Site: brandenburg
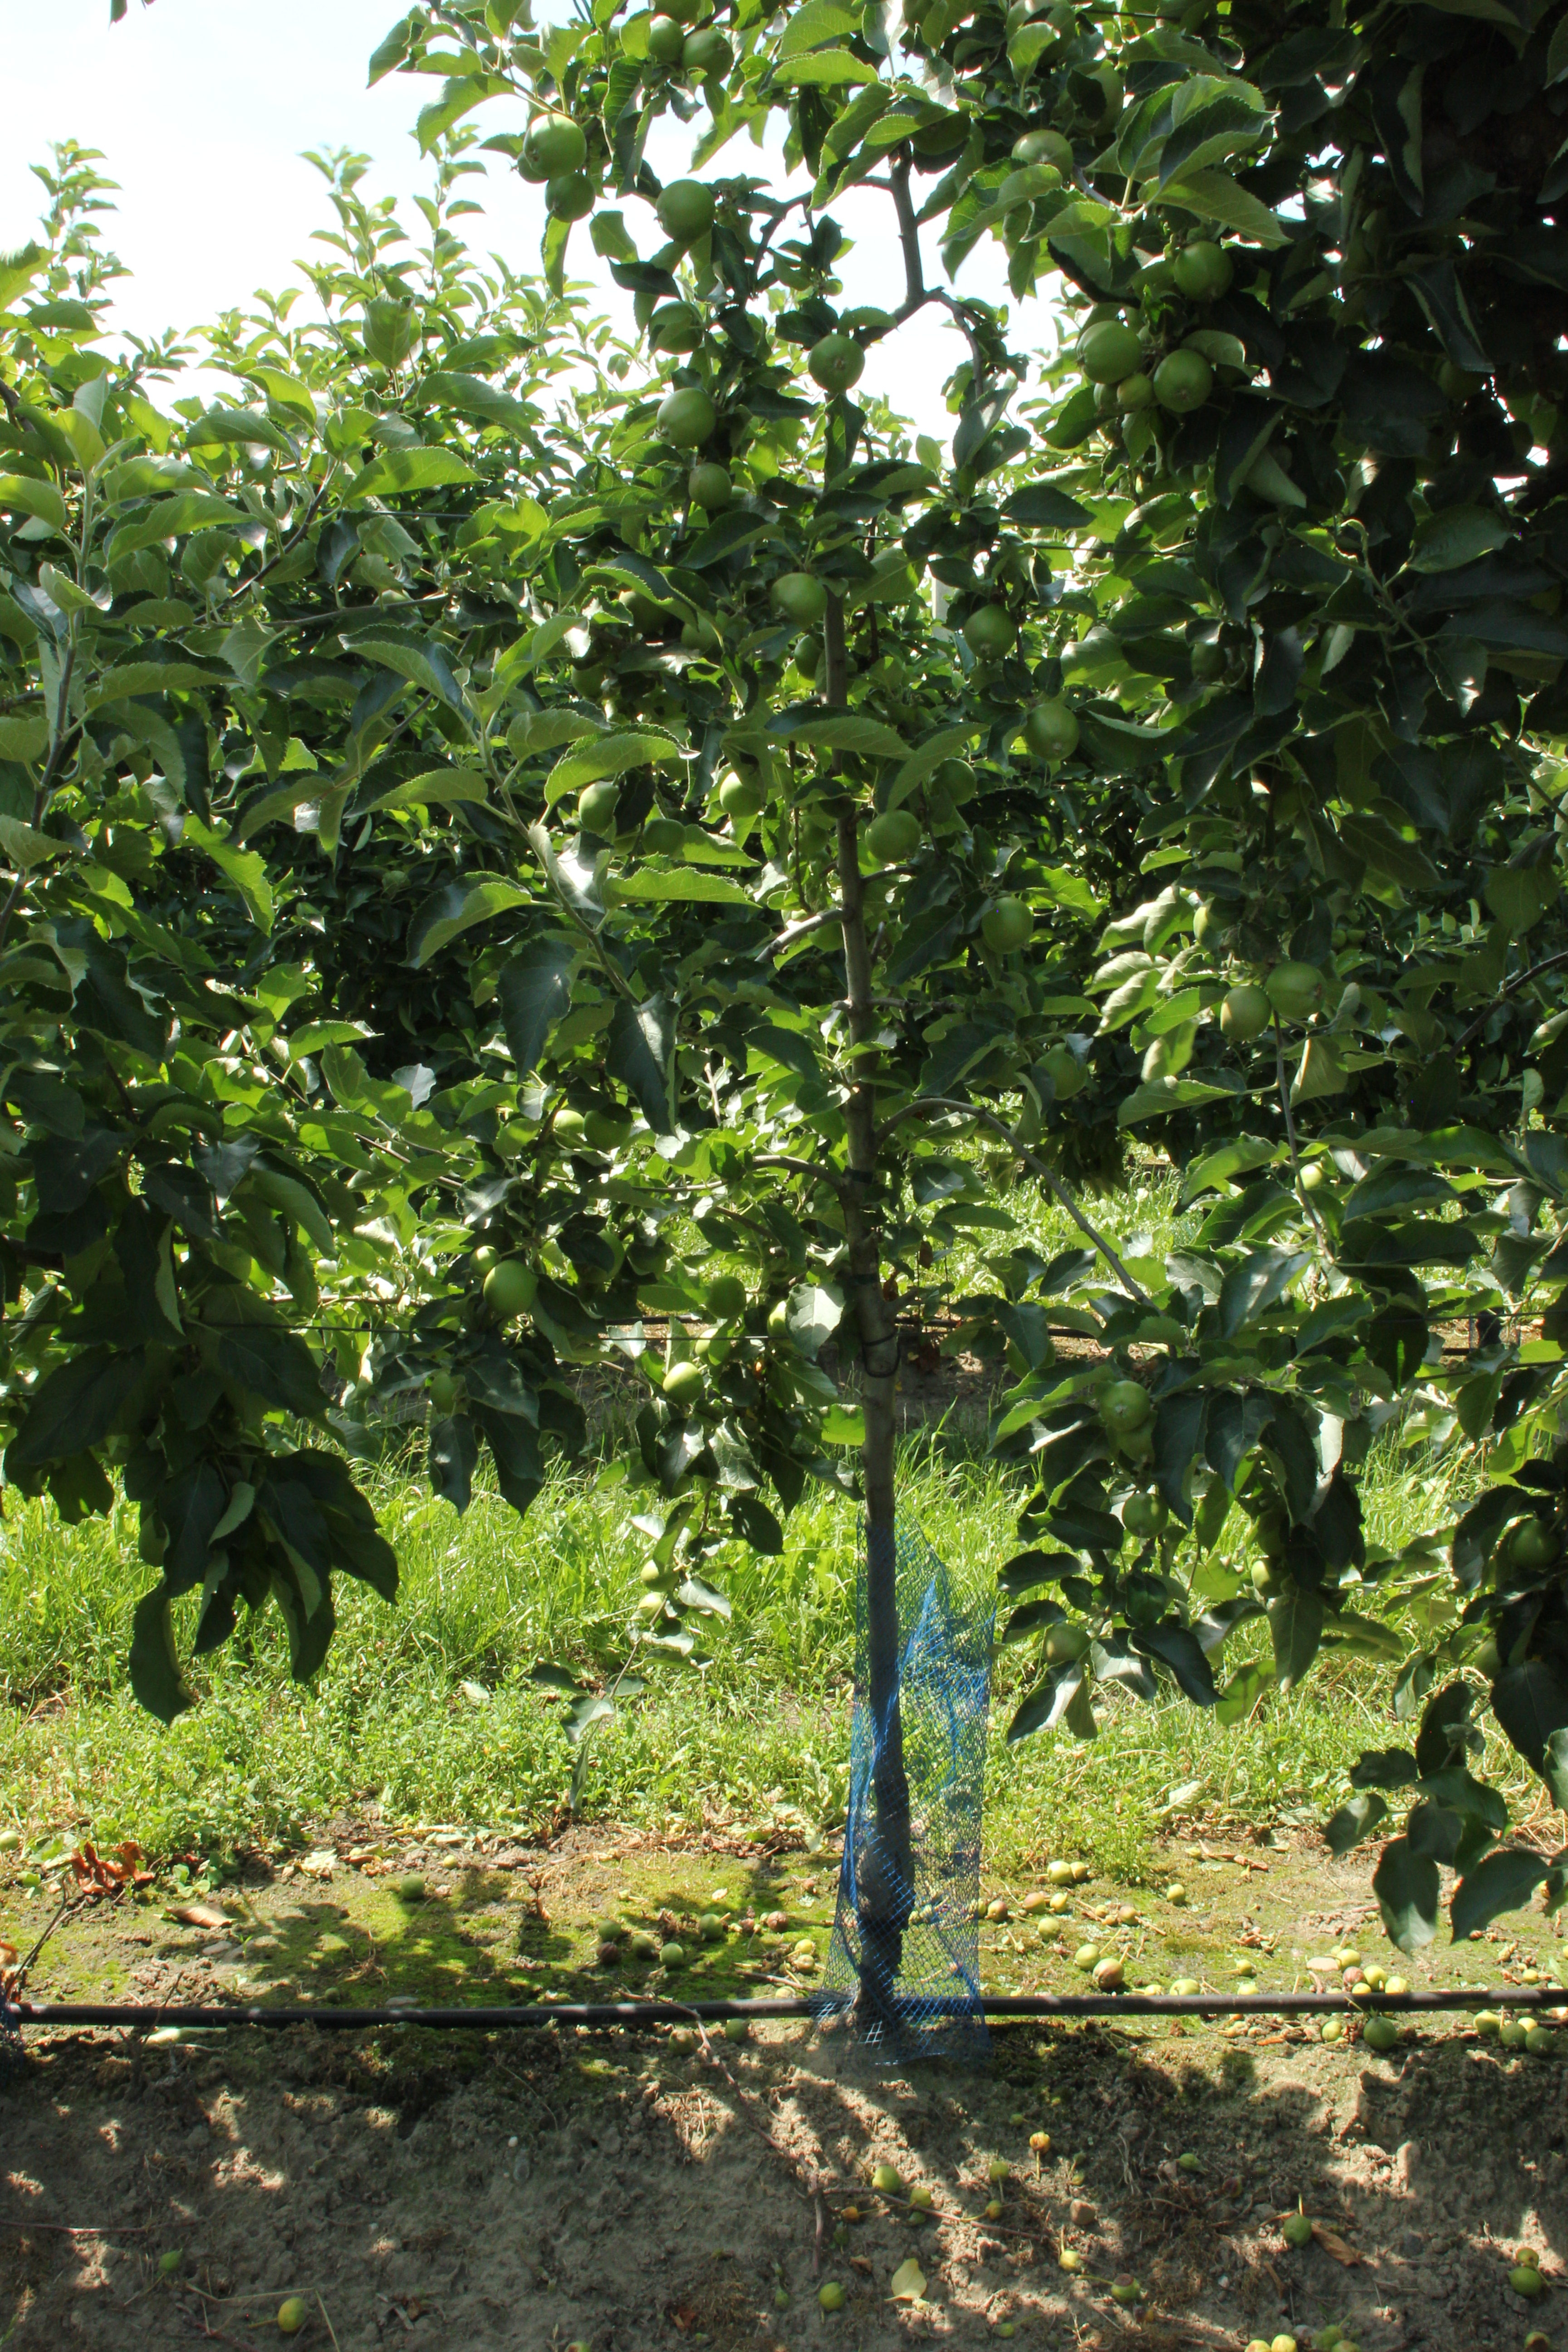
Growth stage (BBCH 74): Development of fruit